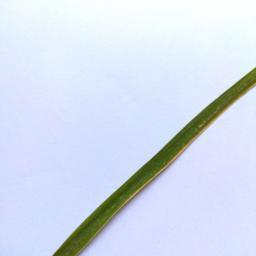
Label: Rice___Leaf_Blast